Dmitry Donskoy

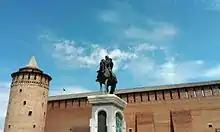
Monument to Dmitry Donskoy in front of Marinkina tower (Kolomna Kremlin)

Mongol domination of Rus' began to crumble during Dmitry's thirty-year reign. The Golden Horde was severely weakened by civil war and dynastic rivalries. Dmitry took advantage of this lapse in Mongol authority to openly challenge the Tatars. While he kept the Khan's patent to collect taxes for all of Russia, Dmitry is also famous for leading the first Russian military victory over the Mongols. Mamai, a Mongol general and claimant to the throne, tried to punish Dmitry for attempting to increase his power. In 1378 Mamai sent a Mongol army, but it was defeated by Dmitry's forces in the Battle of Vozha River.